Edward Alsworth Ross

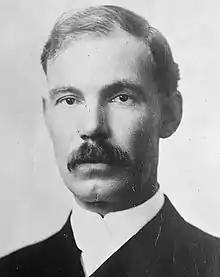
From the George Grantham Bain Collection (Library of Congress)

Edward Alsworth Ross (December 12, 1866 – July 22, 1951) was an American sociologist and university professor, journalist and publicist with wide-ranging interests in eugenics and criminology. An adherent of the American Progressive Movement in his early career, with a special interest in the protection of the rights of white workers and the white working-class. He soon gained and has kept an enduring reputation as a racist and eugenicist for his vocal opposition to the rights of Asians in California, as well opposing their further immigration into the United States.